Debt collection

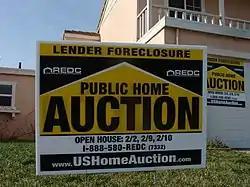
House in Salinas, California, under foreclosure, following the popping of the U.S. real estate bubble

Debt collection or cash collection is the process of pursuing payments of money or other agreed-upon value owed to a creditor. The debtors may be individuals or businesses. An organization that specializes in debt collection is known as a collection agency or debt collector. Most collection agencies operate as agents of creditors and collect debts for a fee or percentage of the total amount owed. Historically, debtors could face debt slavery, debtor's prison, or coercive collection methods. In the 21st century in many countries, legislation regulates debt collectors, and limits harassment and practices deemed unfair.